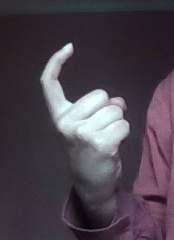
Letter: ra